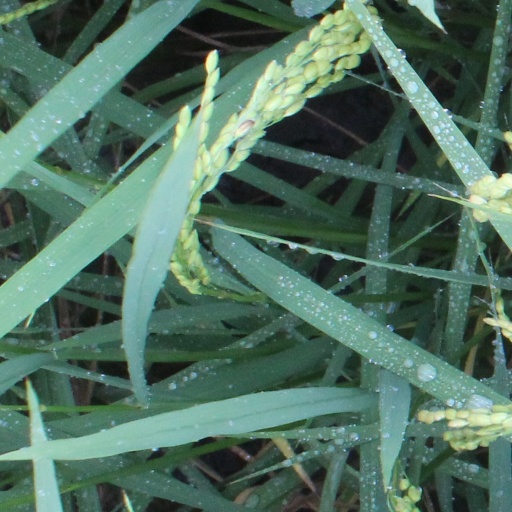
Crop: rice